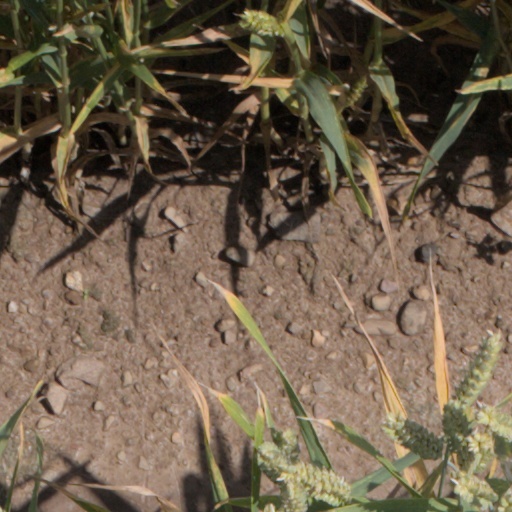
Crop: wheat